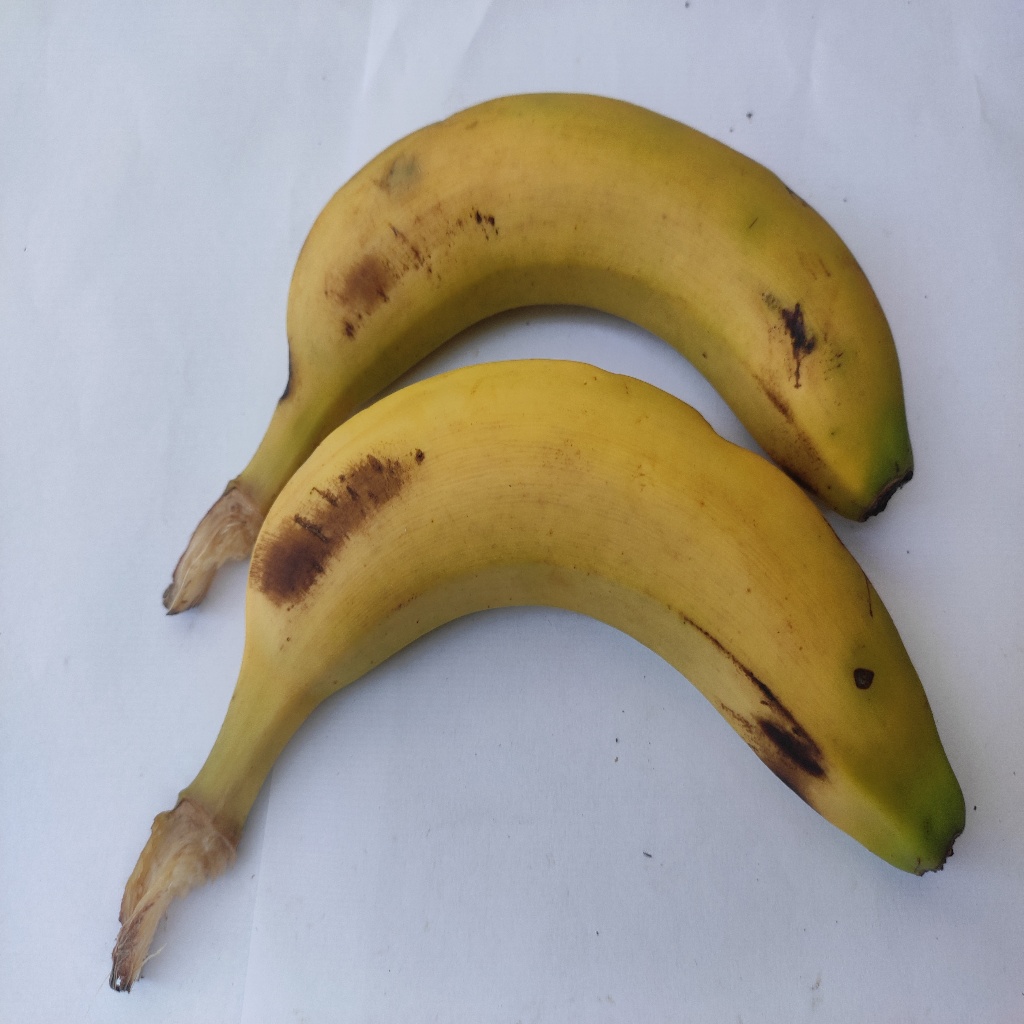
Crop: banana
Quality class: Class_A